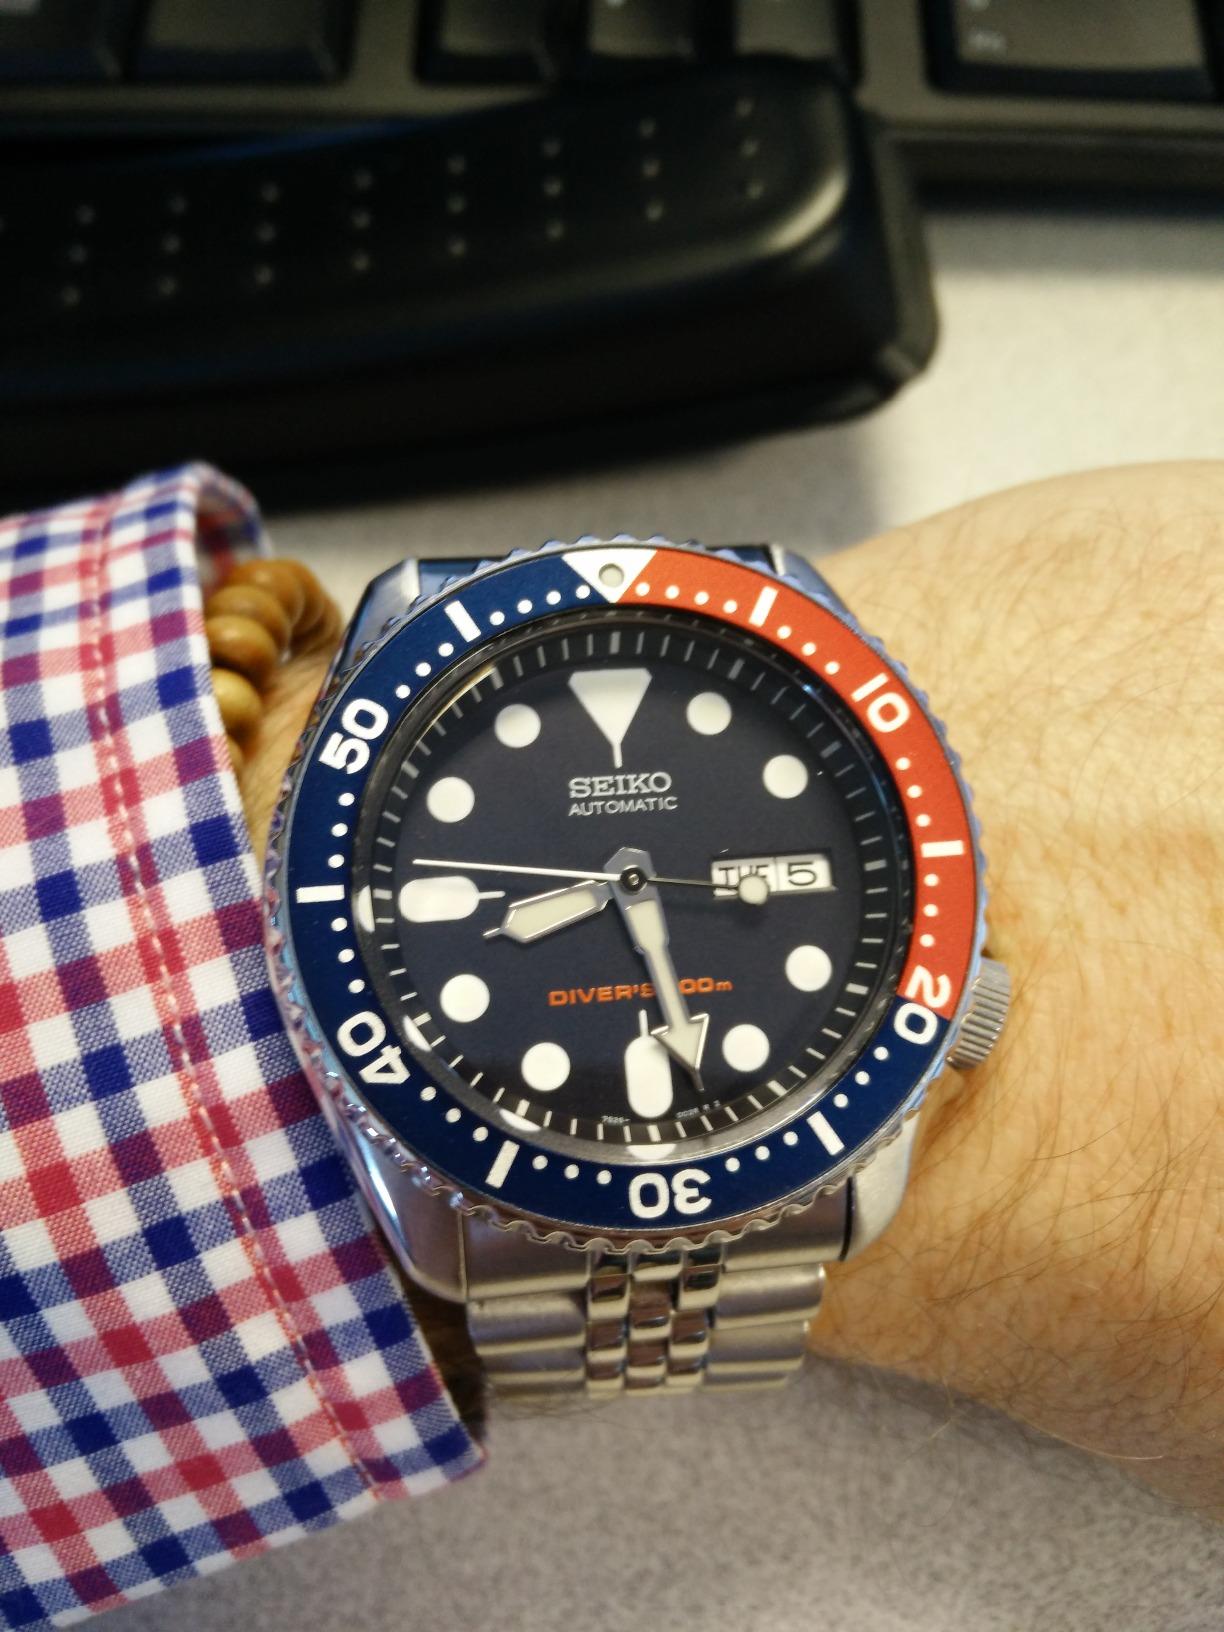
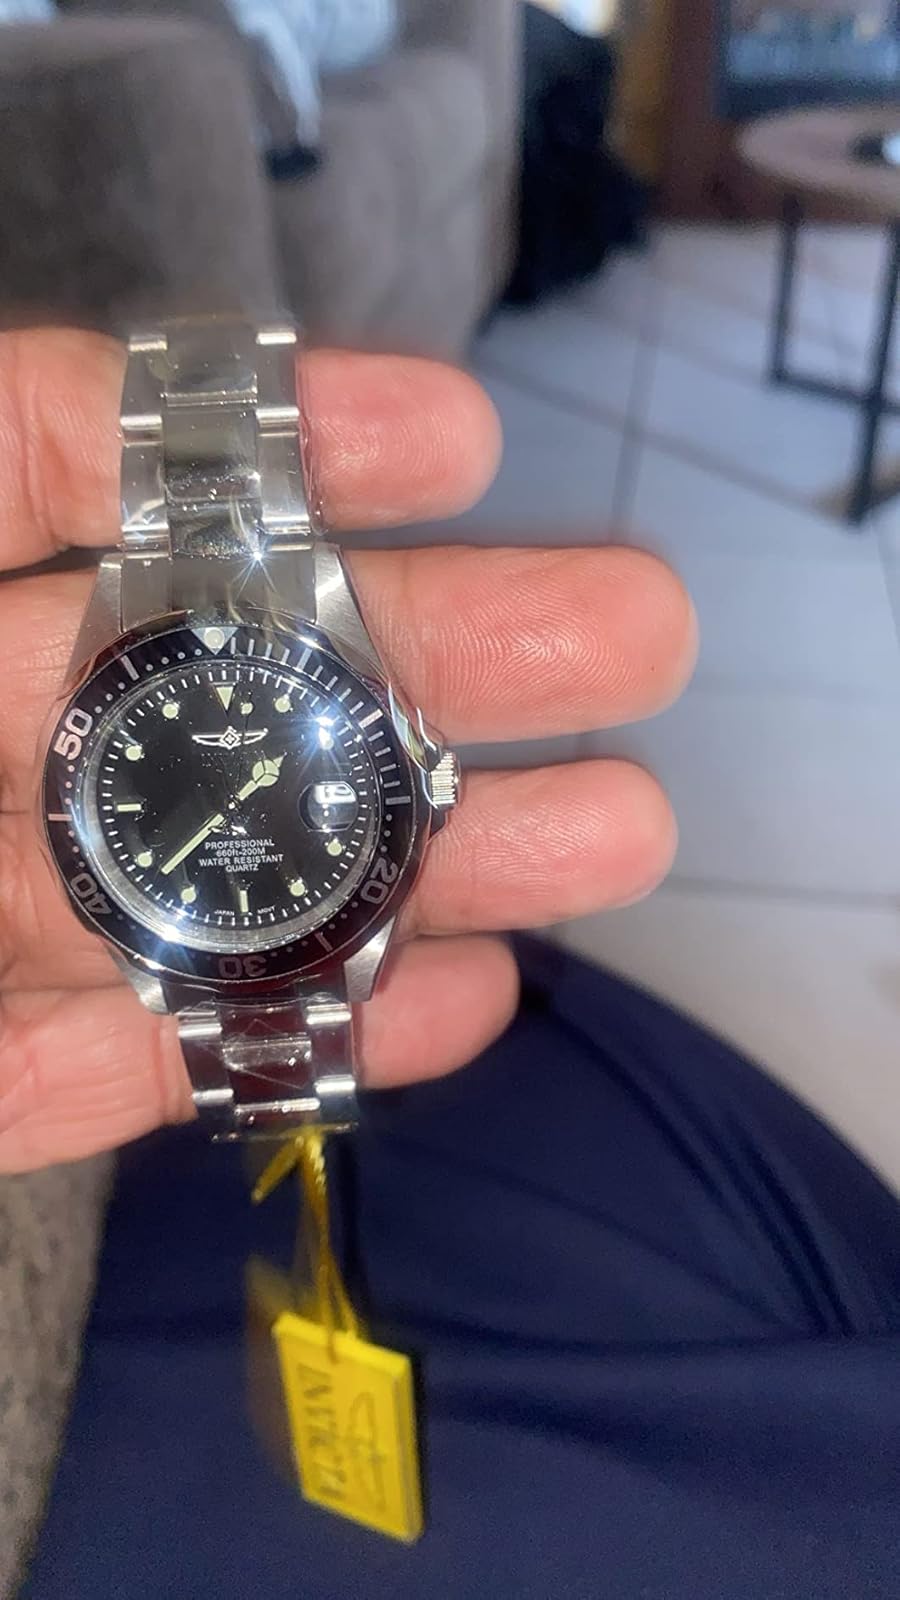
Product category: accessories_watch
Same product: no